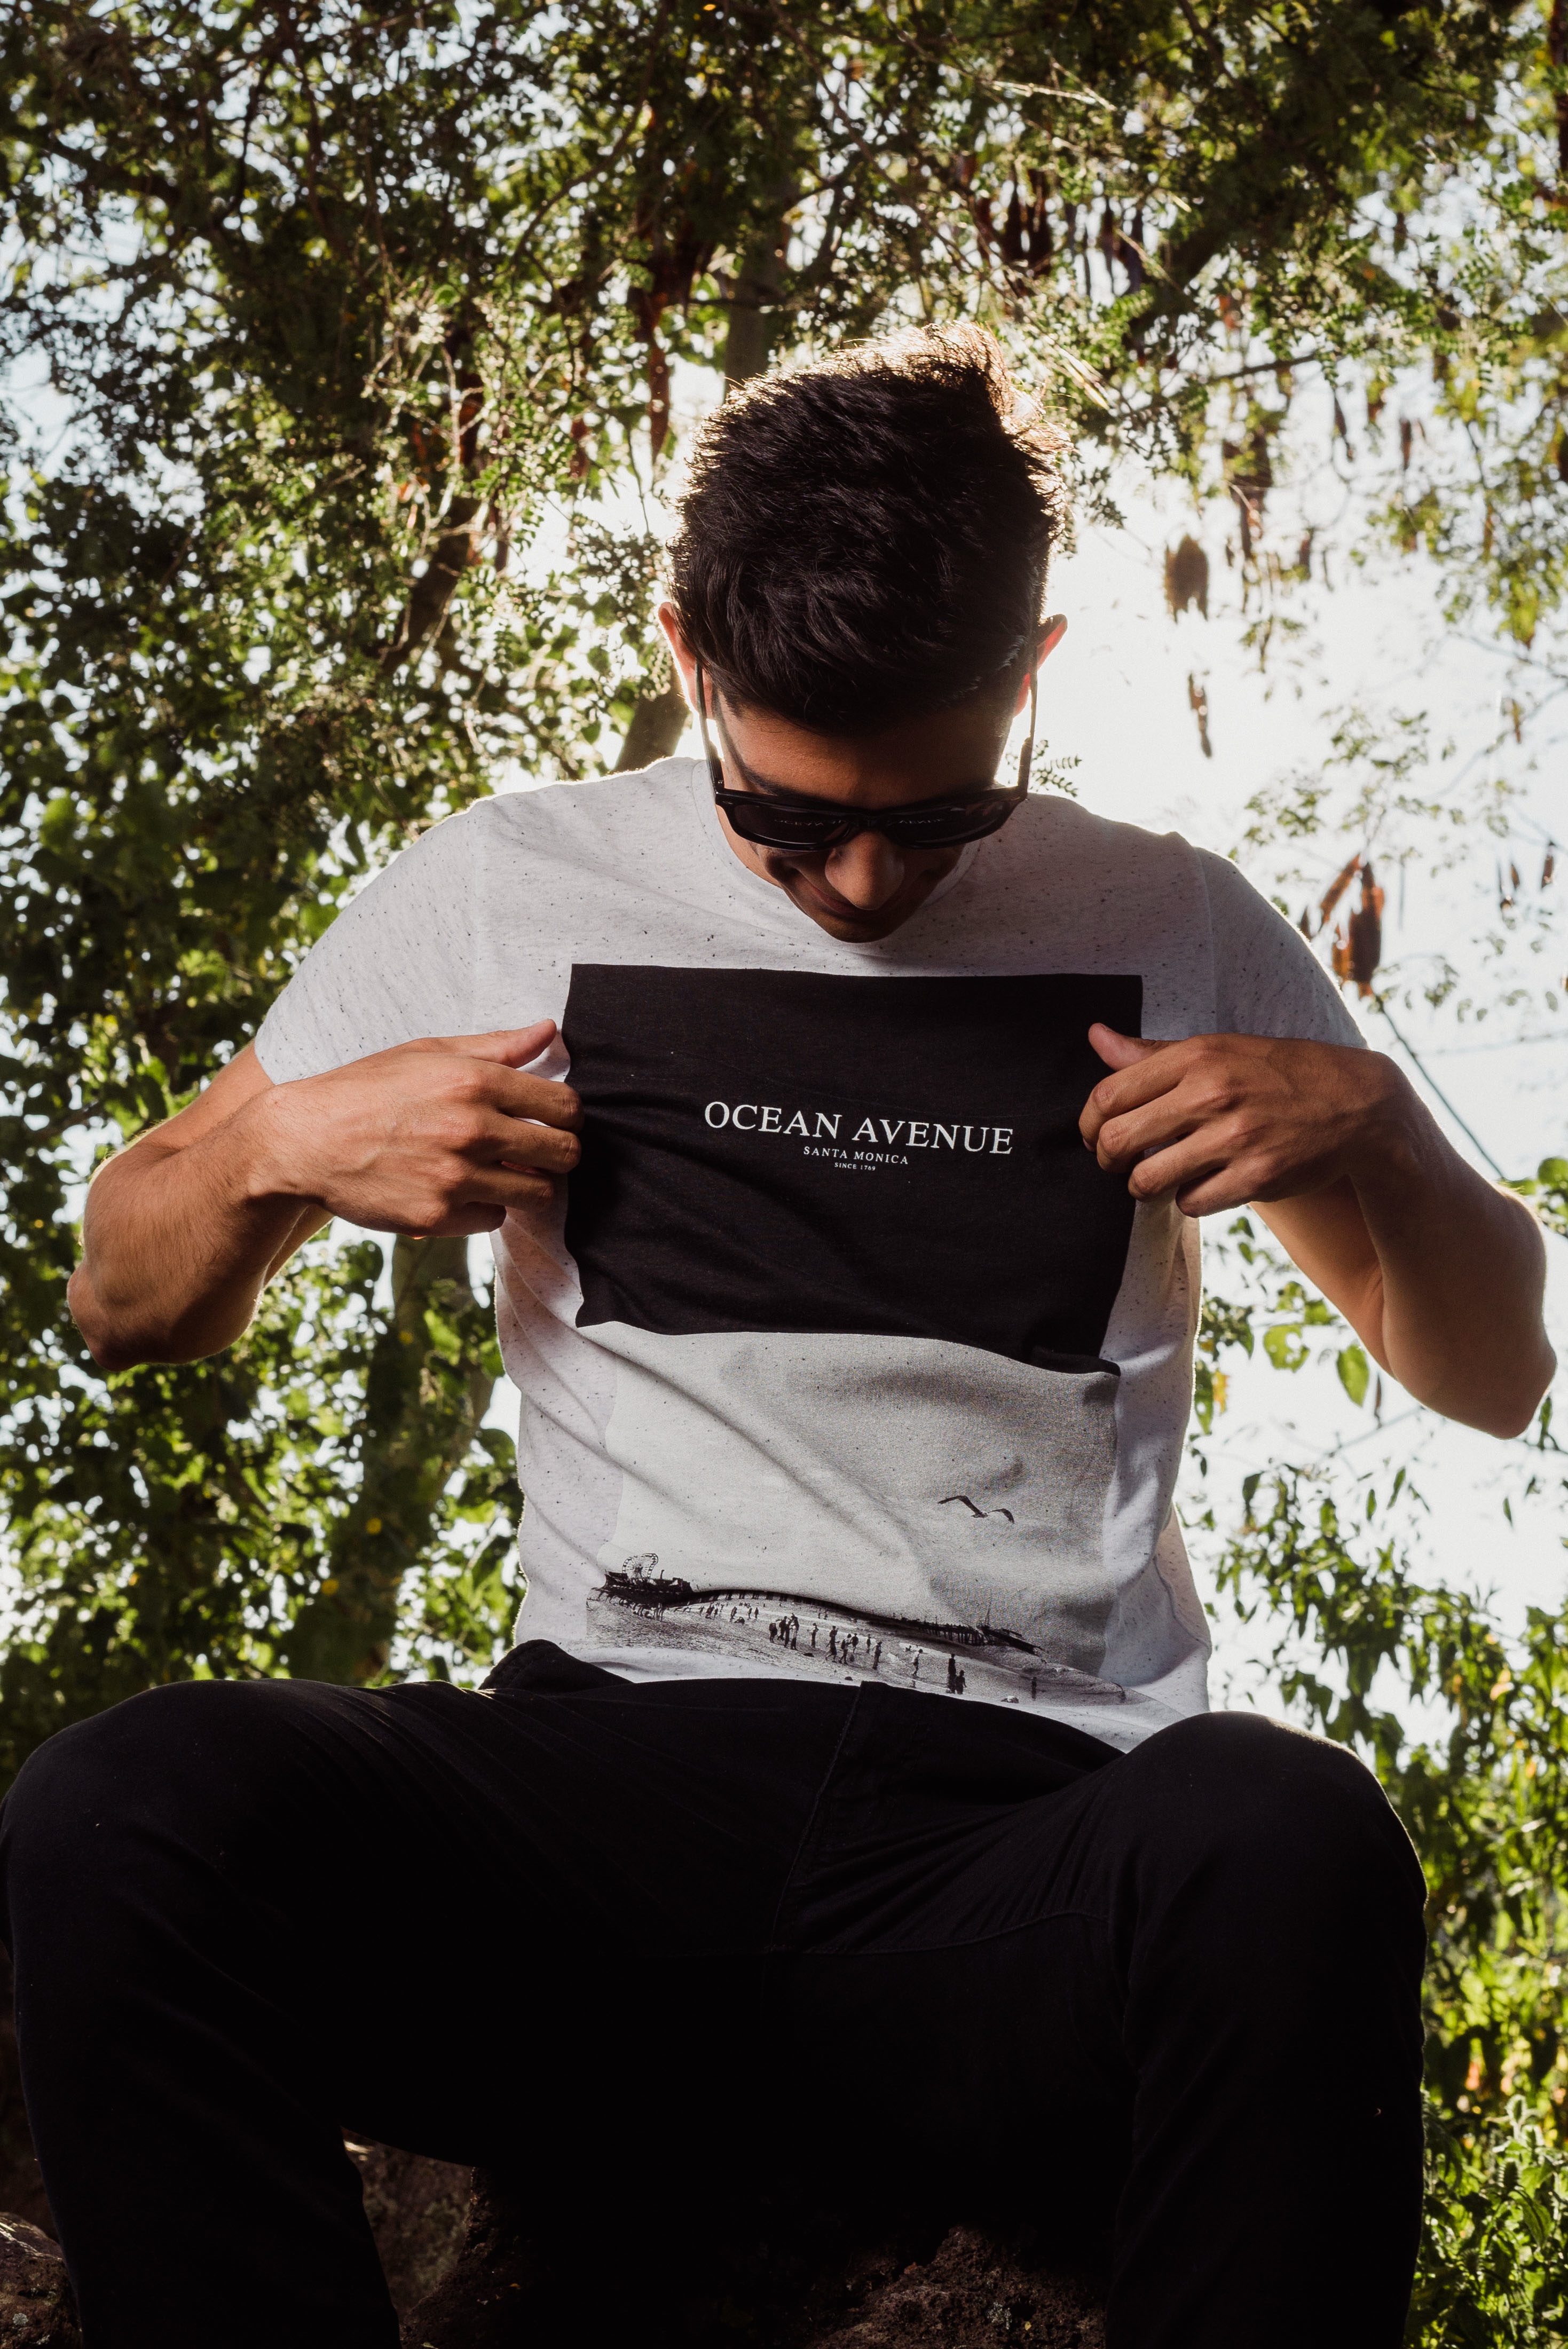
man, person, male, jogging, muscle, sense, human action